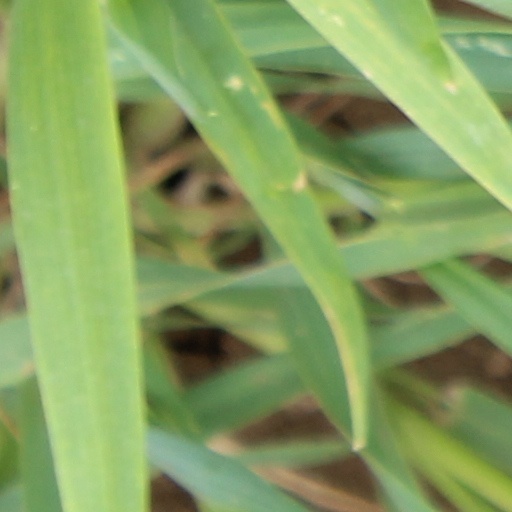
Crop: wheat